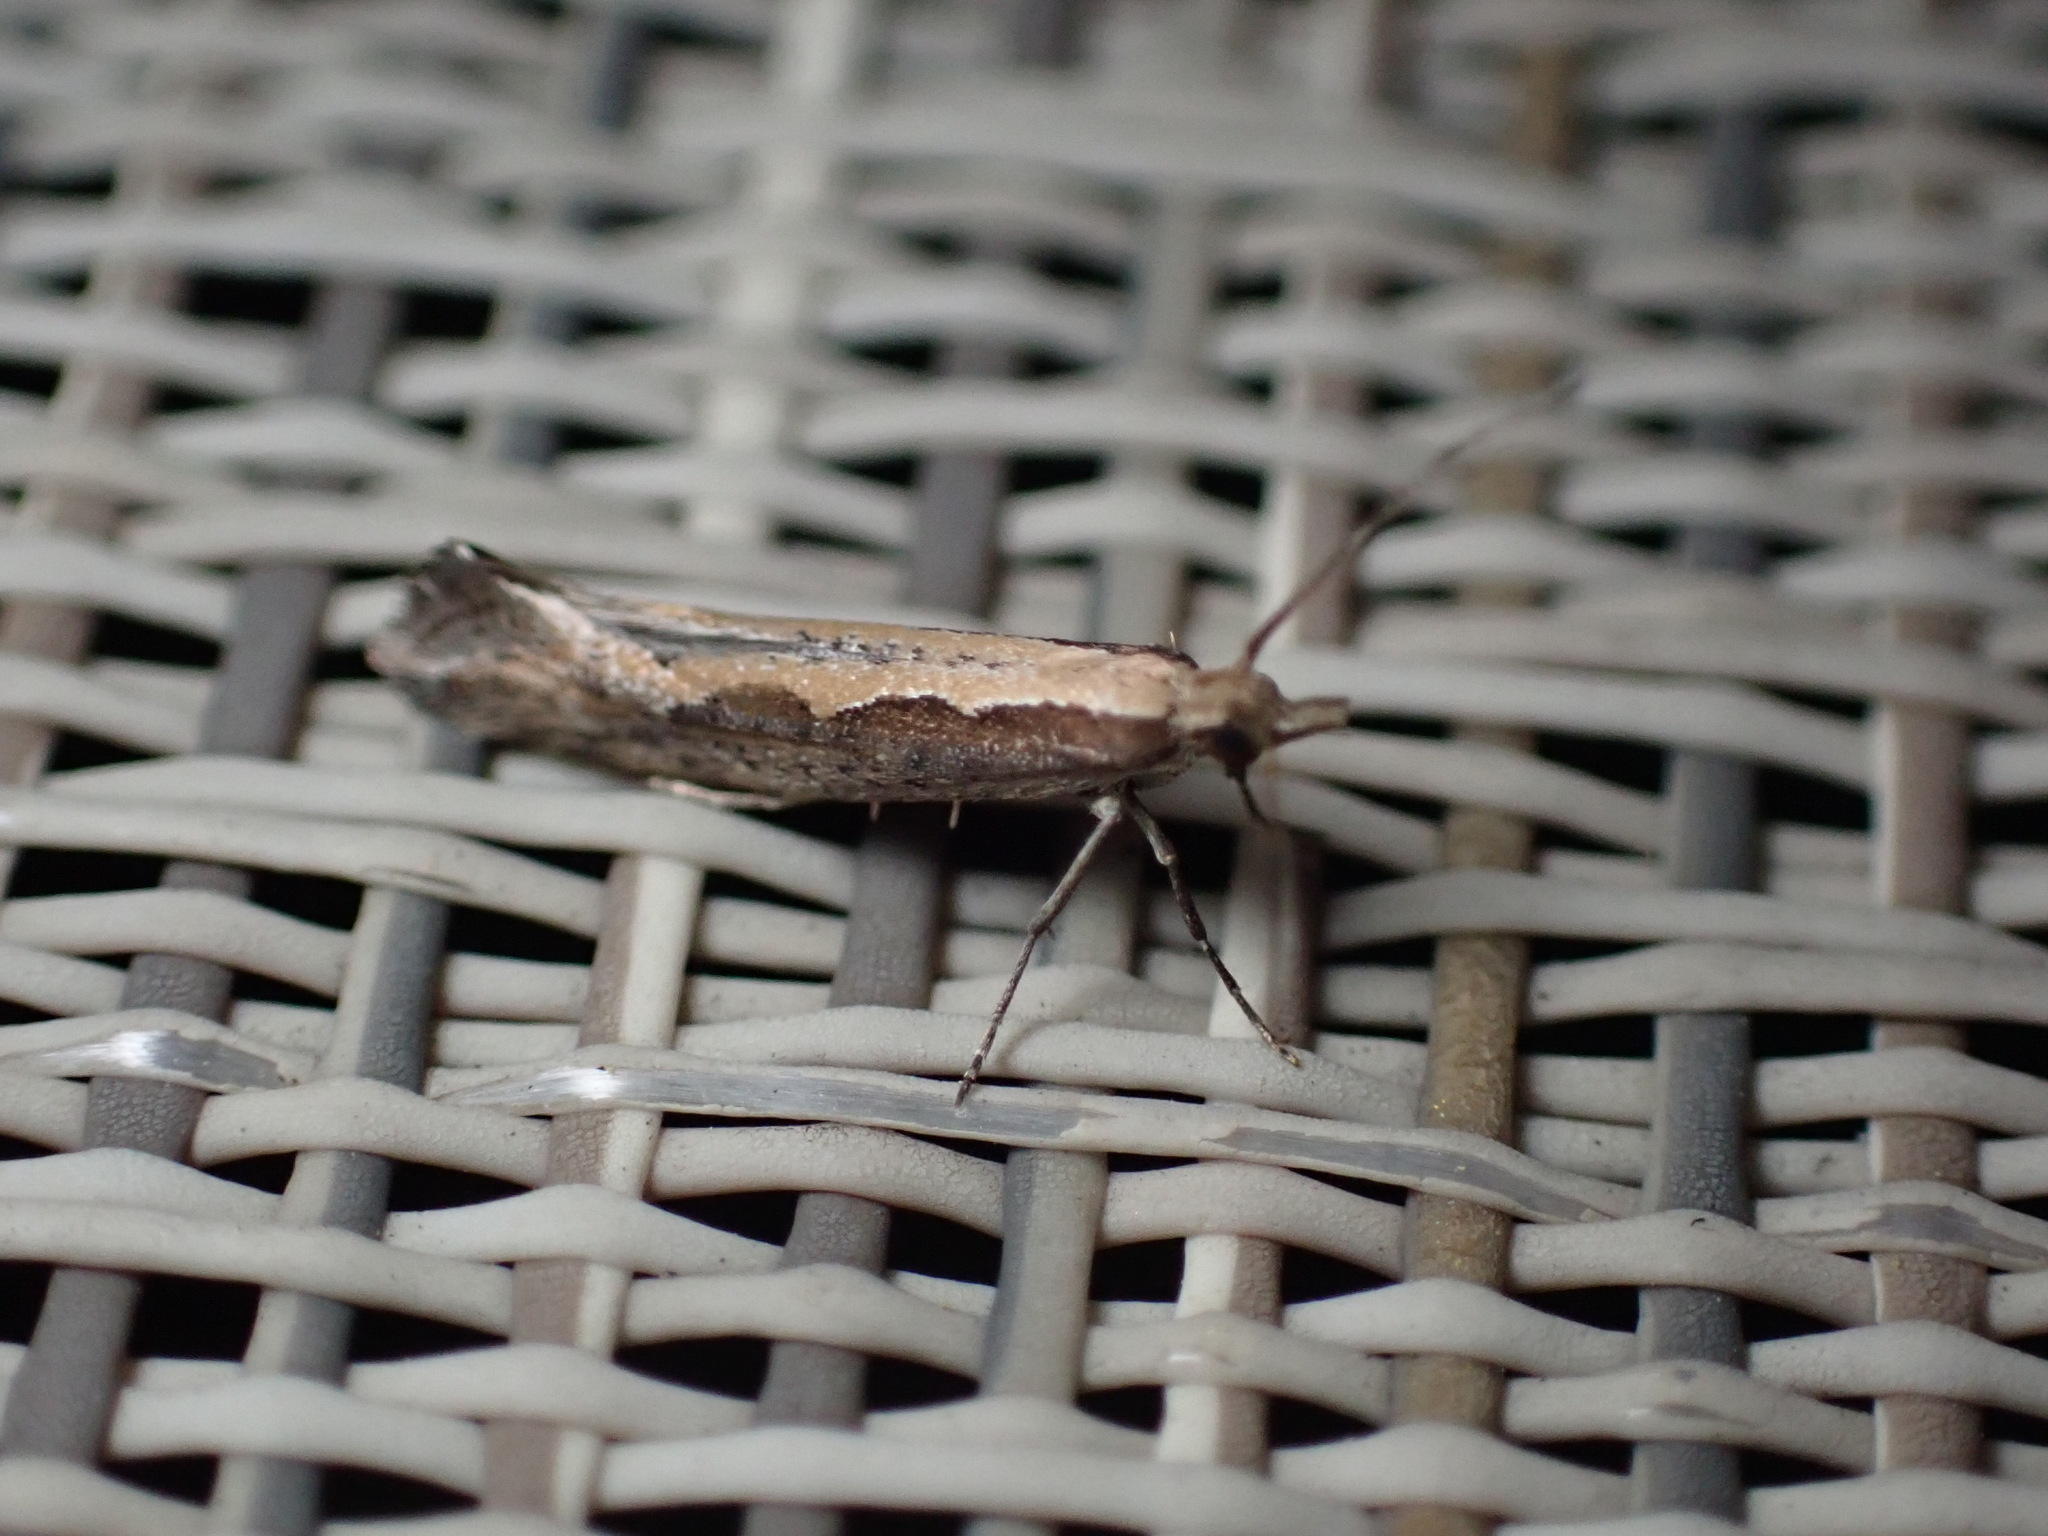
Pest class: diamondback_moth